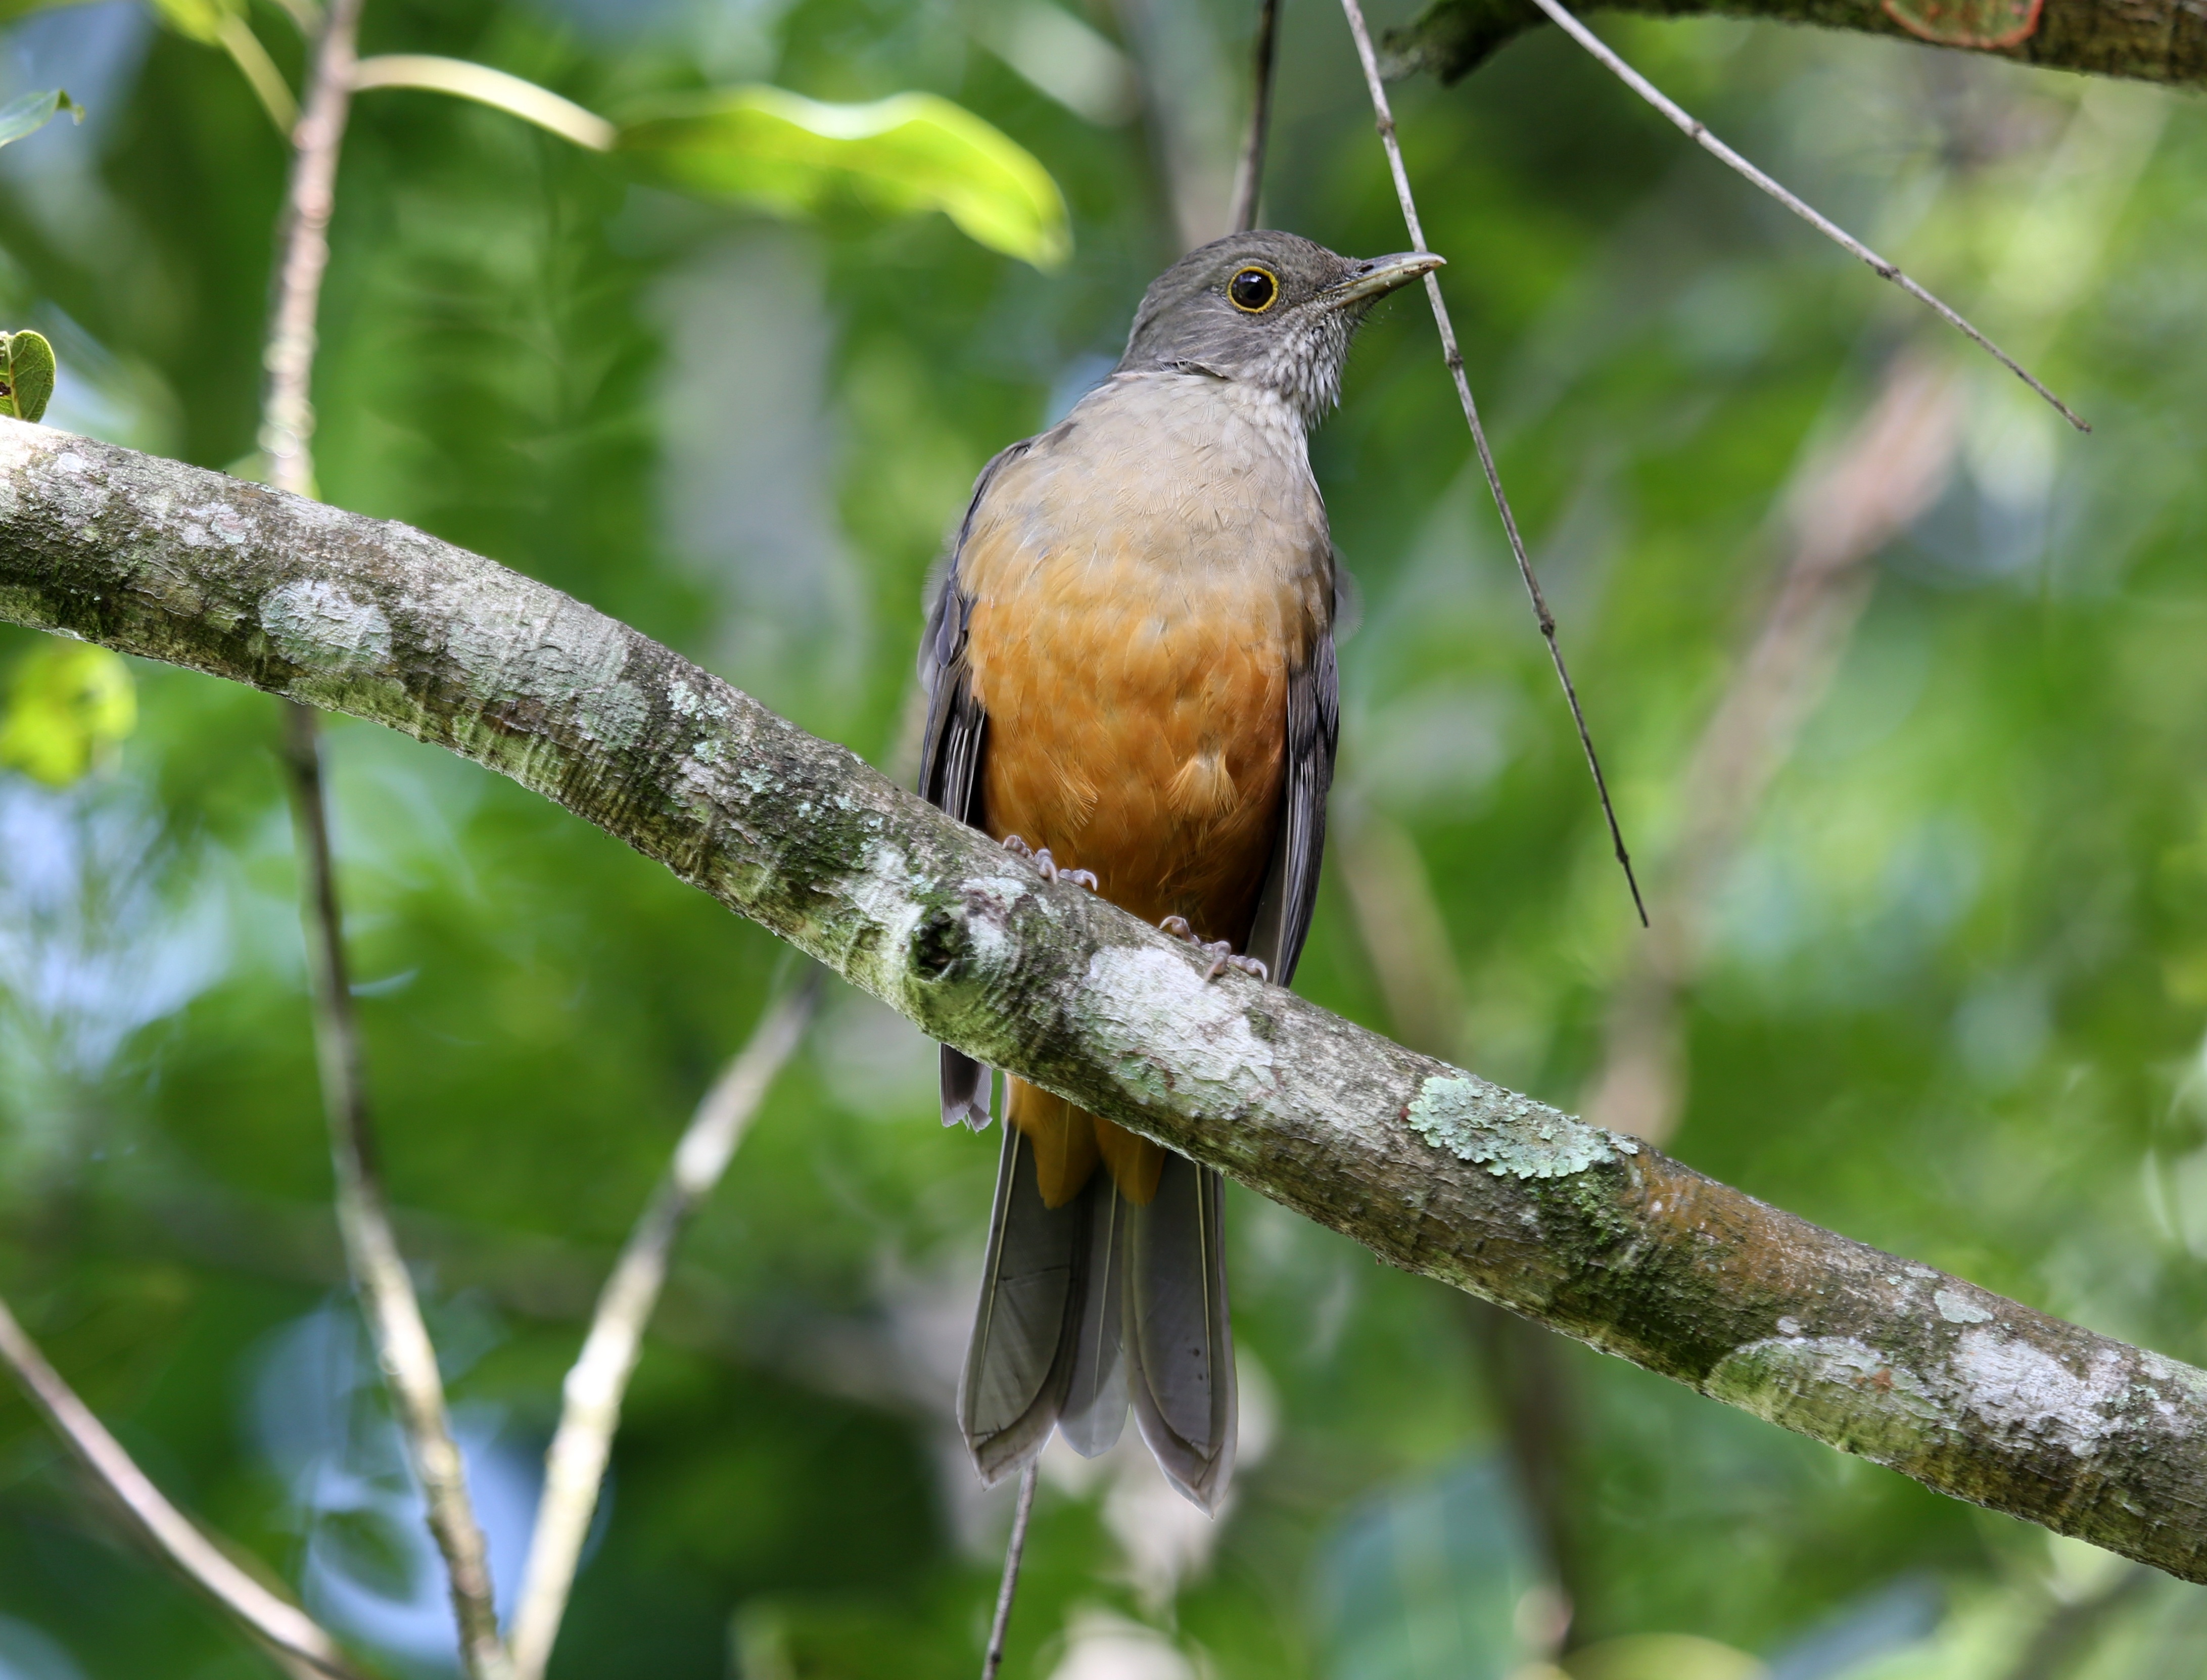
forest, branch, bird, looking, wildlife, beak, colorful, fauna, tropical bird, vertebrate, observation, brazilian, wren, old world flycatcher, on the branch, creamy orange, perching bird, nightingale